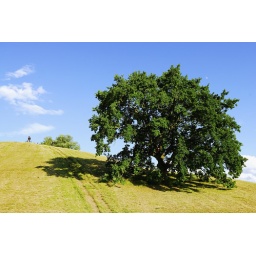
The girl in the tree